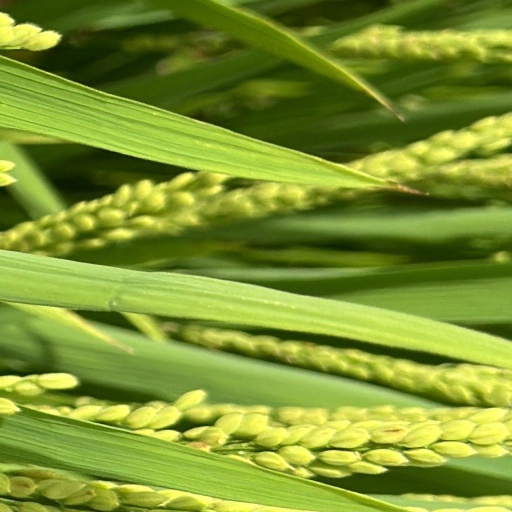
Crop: rice